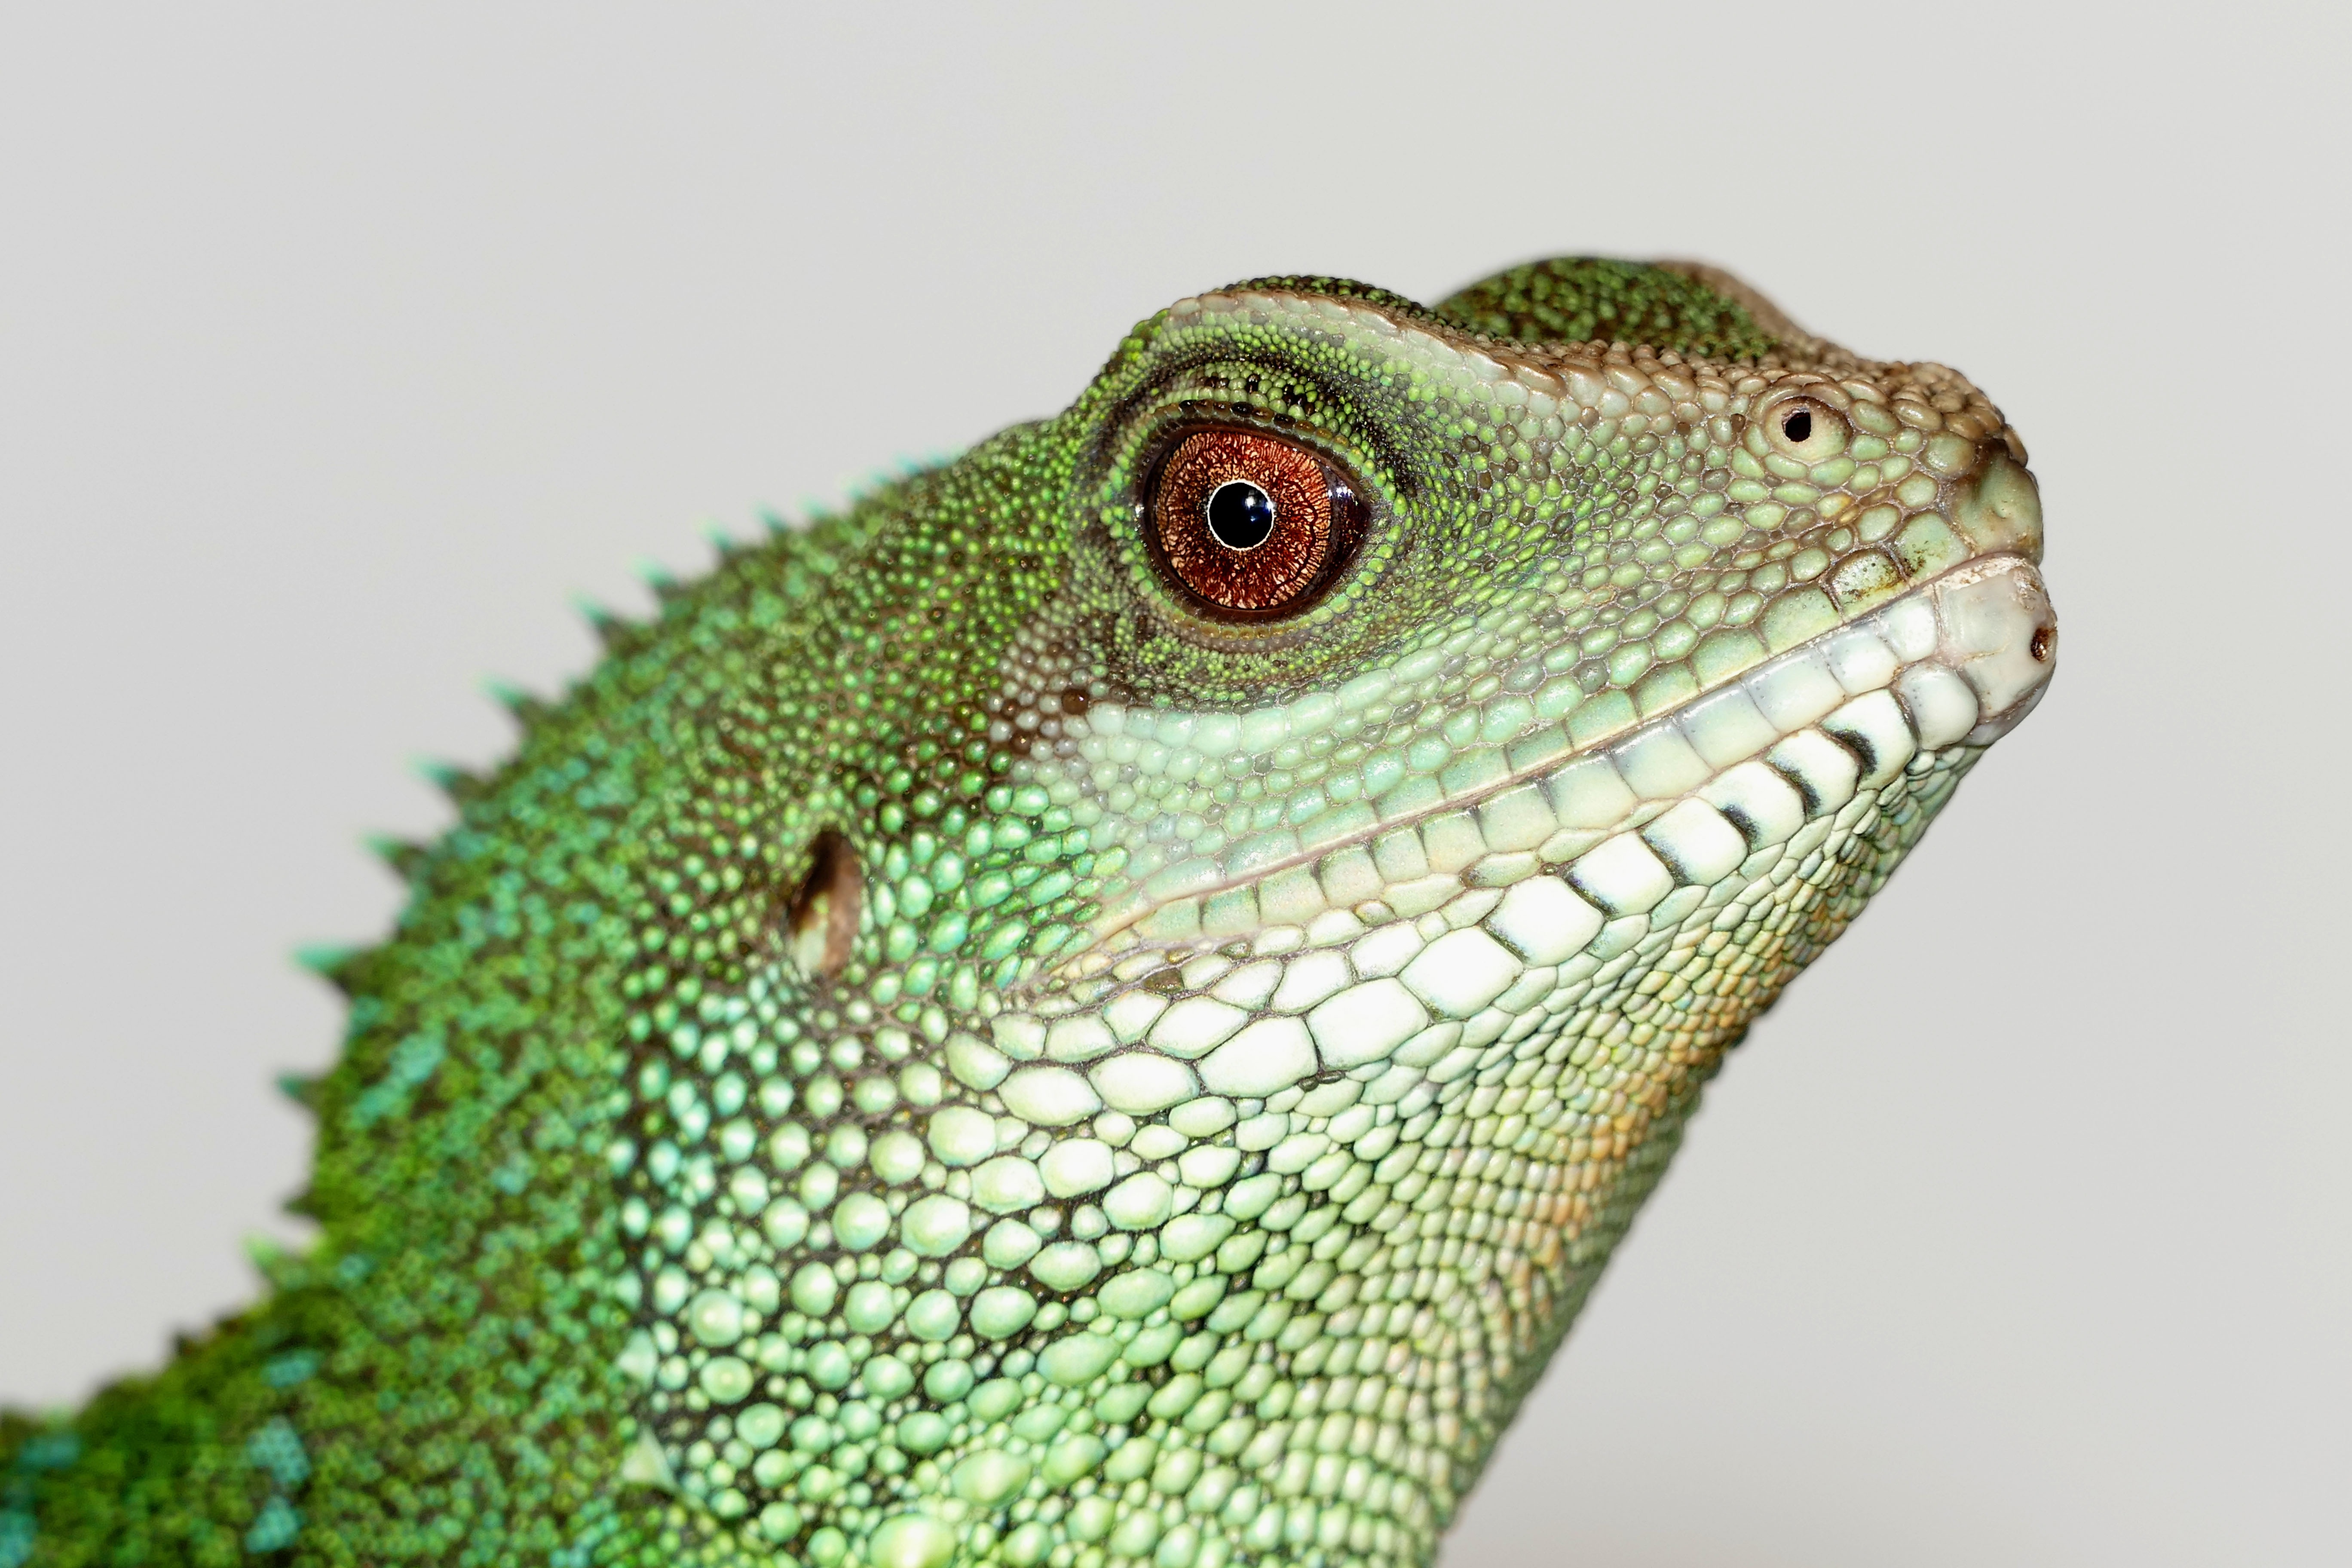
water, nature, forest, animal, looking, asian, wildlife, wild, zoo, pet, pattern, portrait, green, chinese, tropical, color, macro, reptile, scale, colorful, iguana, fauna, lizard, close up, chameleon, single, eye, head, skin, creature, dragon, exotic, reptiles, terrarium, china, dinosaur, species, oriental, thai, iguania, reptilian, east, macro photography, organism, lacerta, agamidae, agama, chinese water dragon, cocincinus, physignathus, dactyloidae, scaled reptile, lacertidae, african chameleon, terrestrial animal